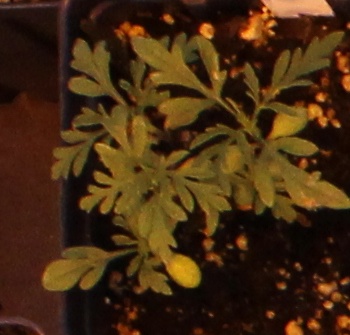
Label: Ragweed